Borobudur

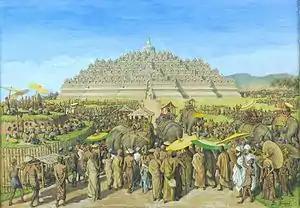
A painting by G.B. Hooijer (c. 1916–1919) reconstructing the scene of Borobudur during its heyday

Hindu clerics appealed to the people of Java for generations, a fact that architect and author Jacques Dumarçay finds first mentioned in 450 AD. Influence of the Sailendra and Sanjaya dynasties followed. Dumarçay says that de Casparis concluded that Sanjaya and Sailendra shared power in central Java for a century and a half, and that de Casparis traced alternating succession from 732 until 882. During this time many Hindu and Buddhist monuments were built on the plains and mountains around the Kedu Plain. Buddhist monuments, including Borobudur, were erected around the same period as the Hindu Prambanan temple compound. In 732 AD, King Sanjaya commissioned a Shivalinga sanctuary to be built on the Wukir hill, only east of Borobudur.